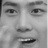
Emotion: happy